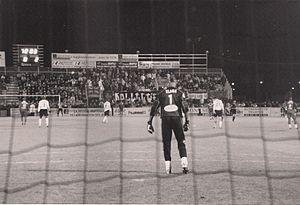
Le Football Club de Rouen 1899 est un club de football français, fondé en 1899 à Rouen.